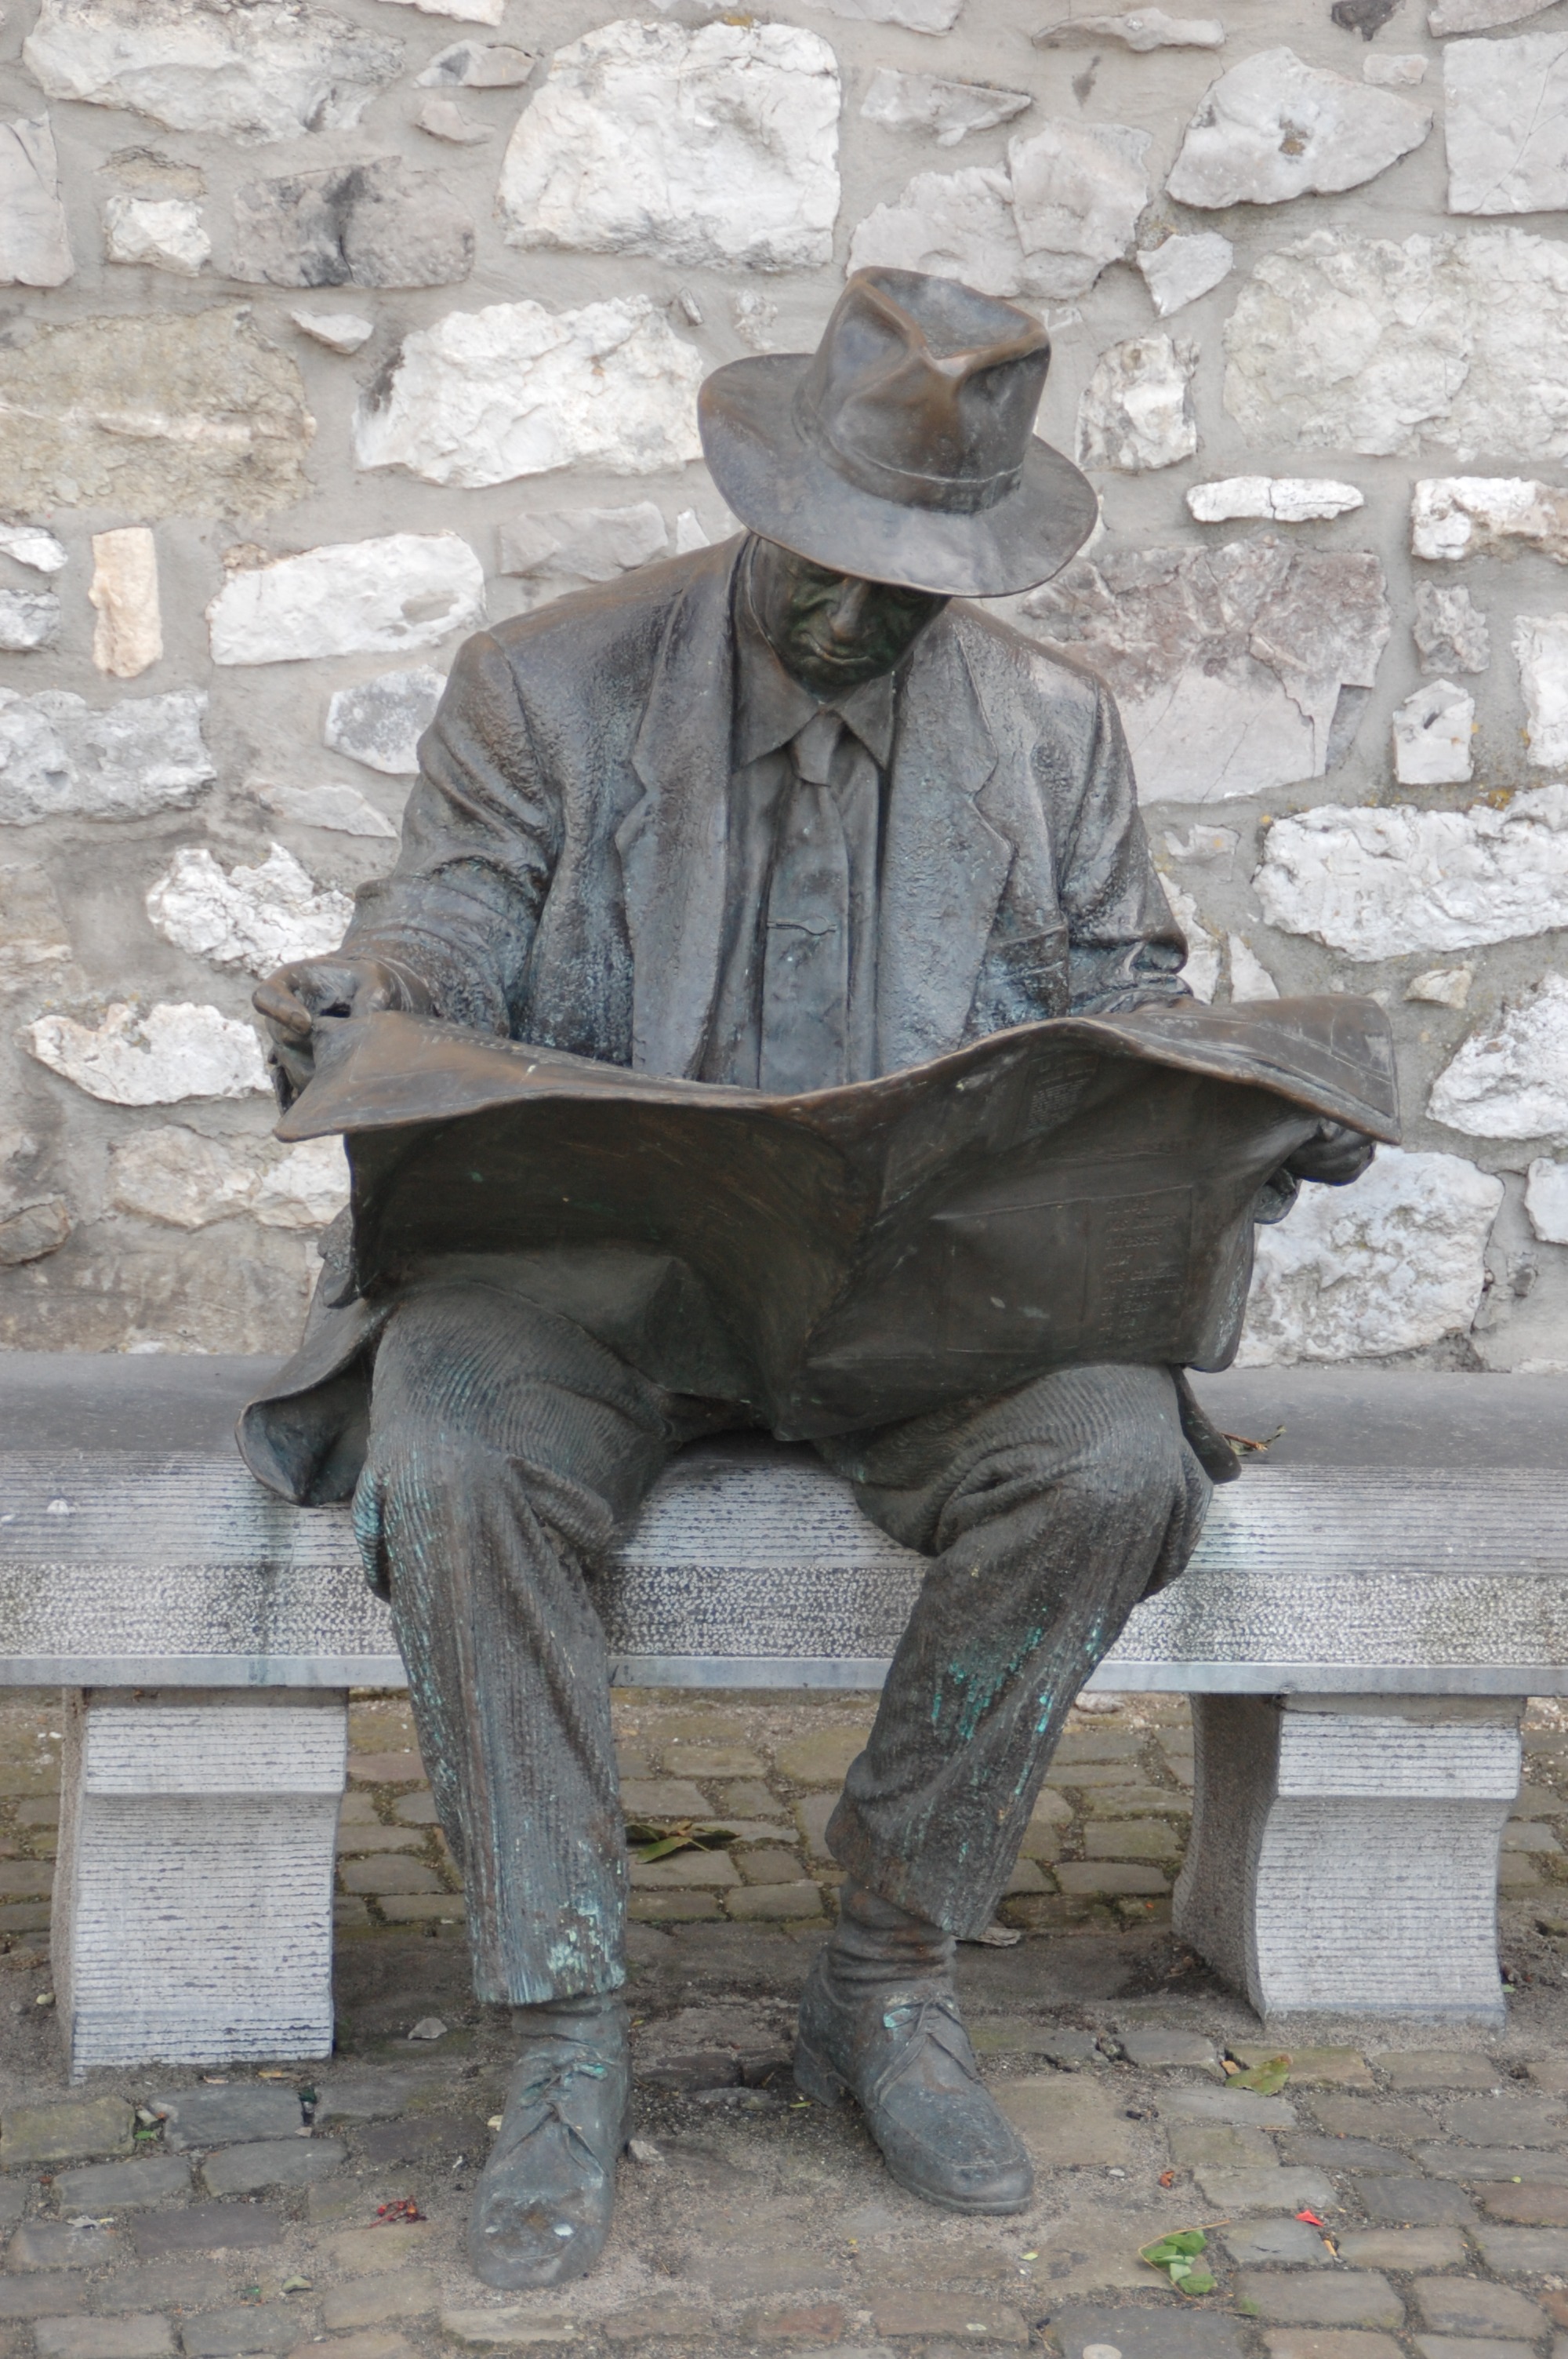
read, reading, monument, journal, statue, sculpture, art, temple, ancient history, human positions